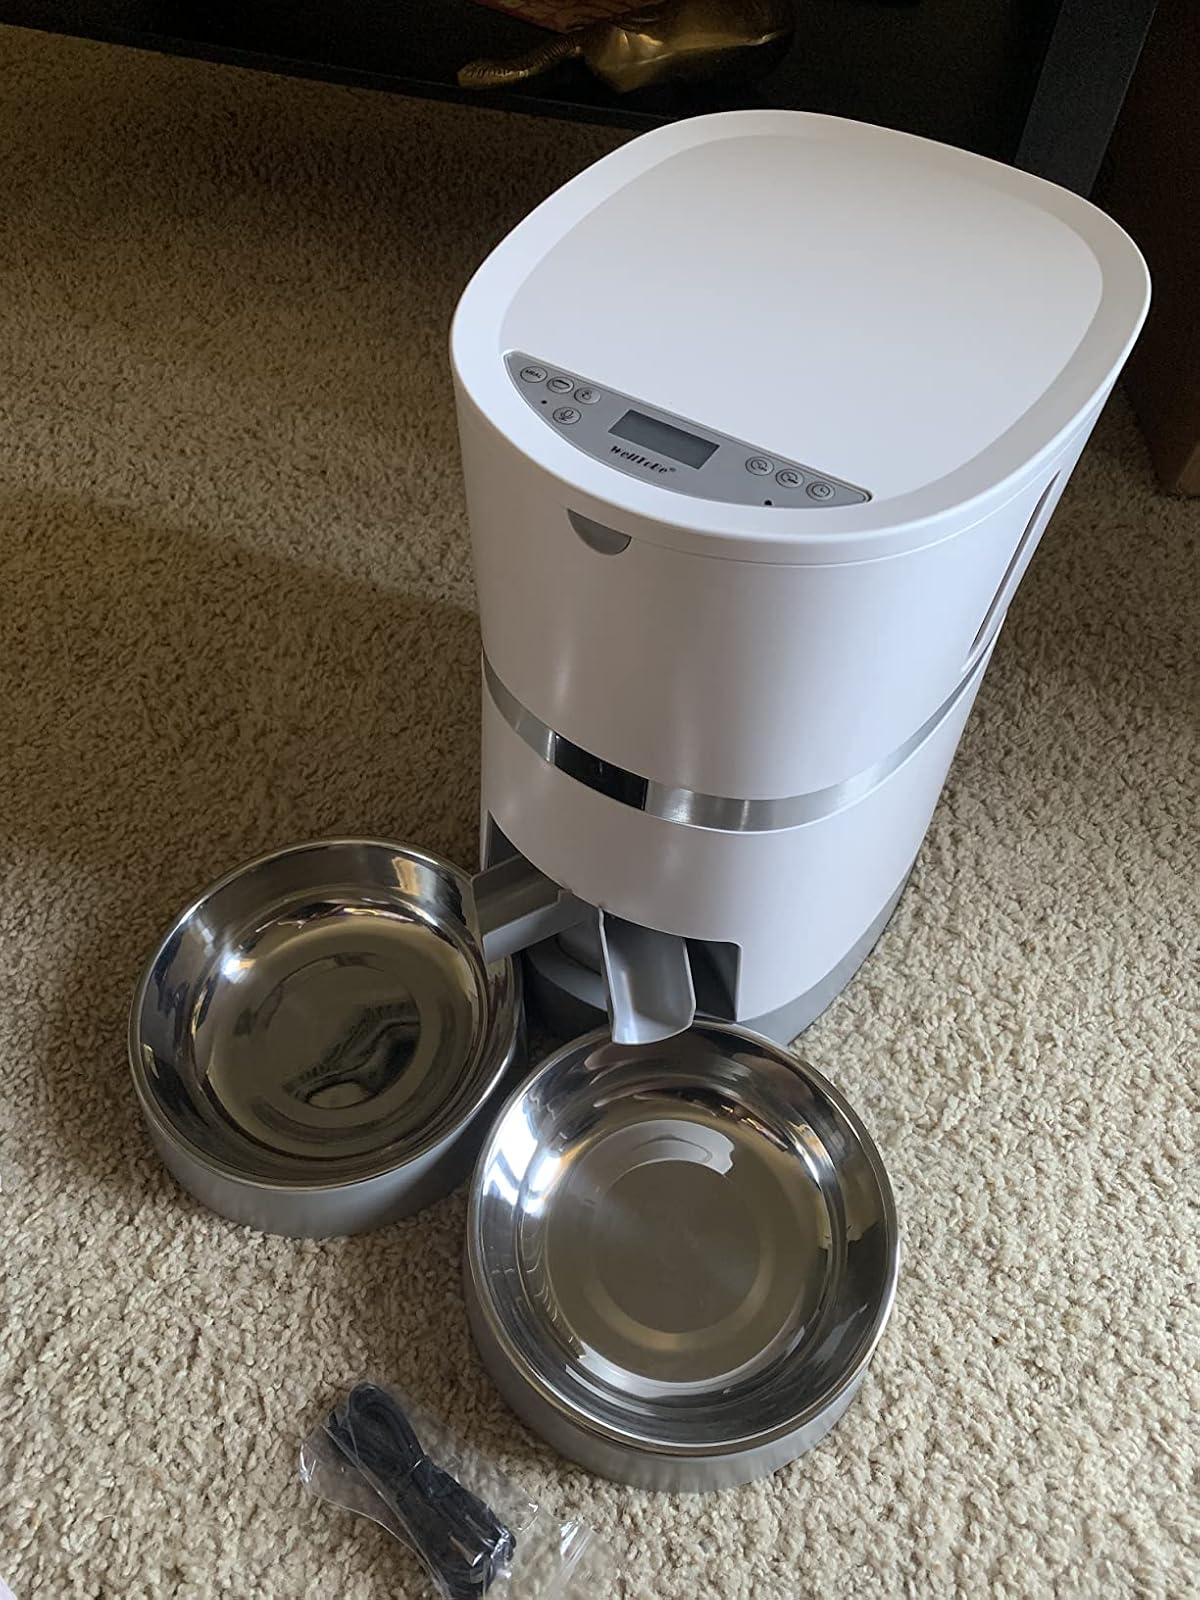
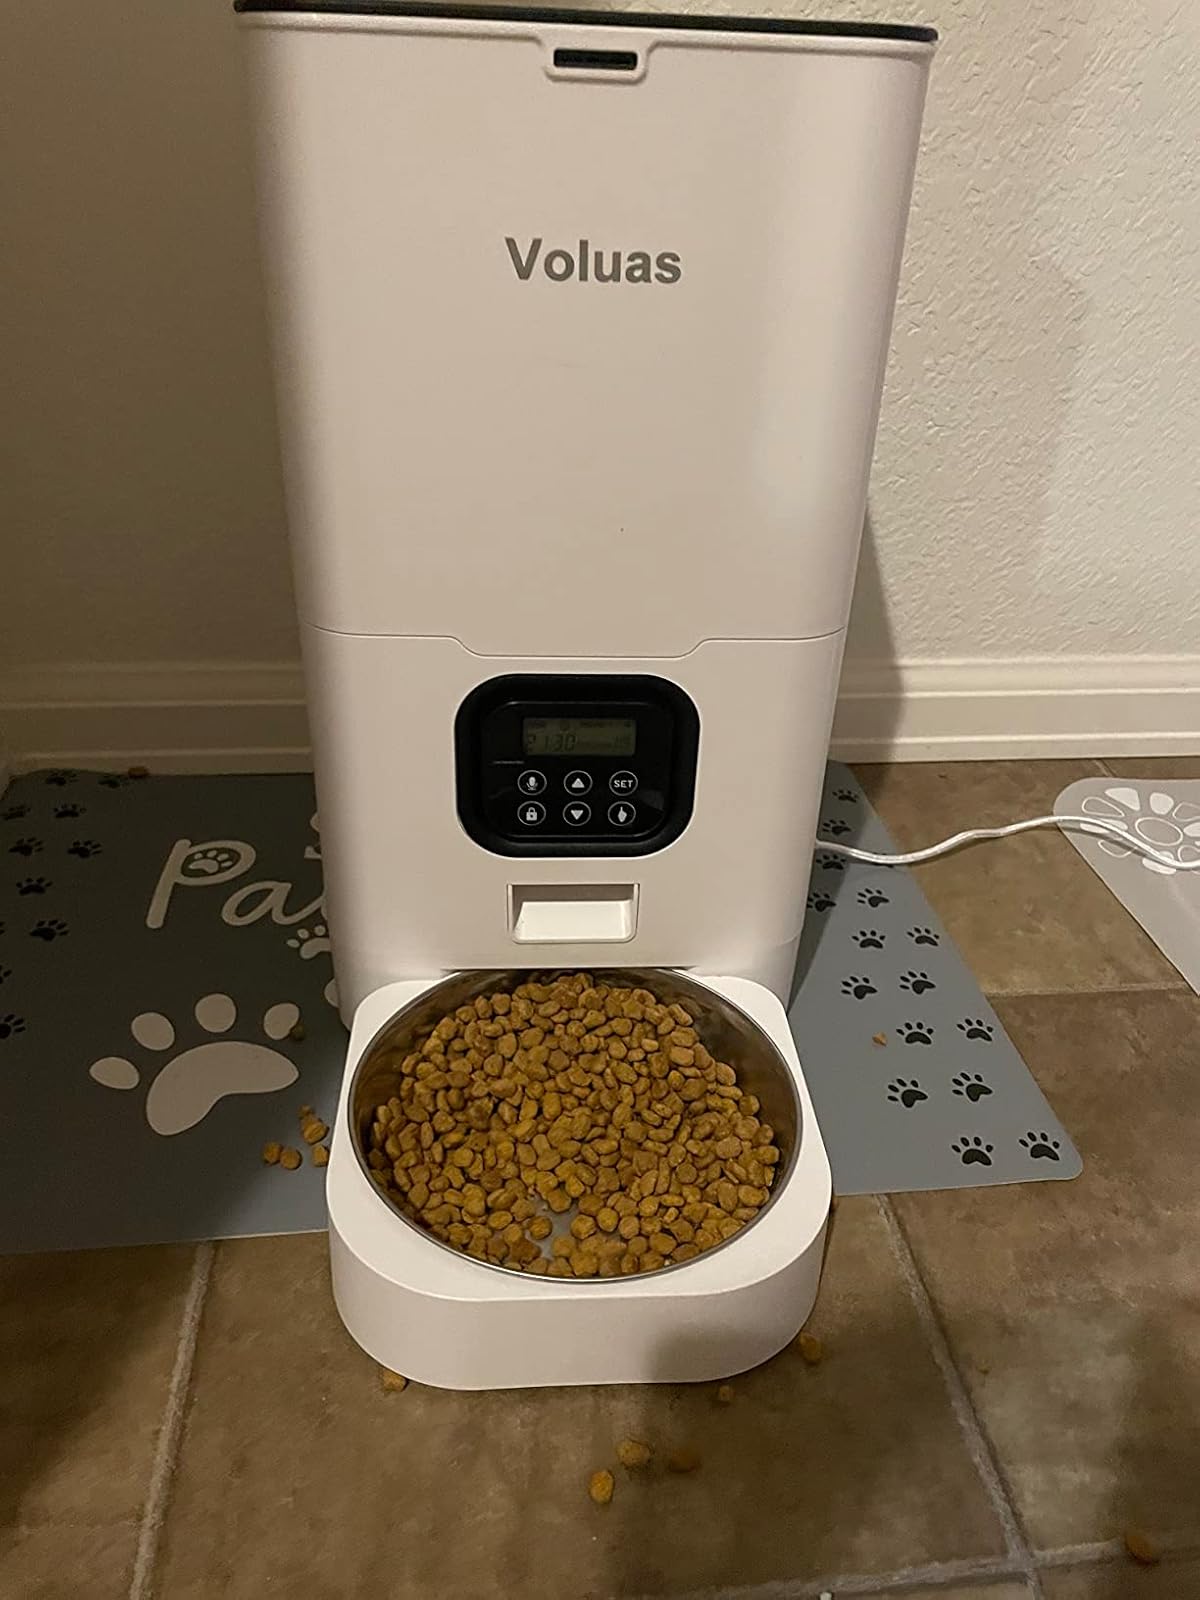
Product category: items_feeder
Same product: no